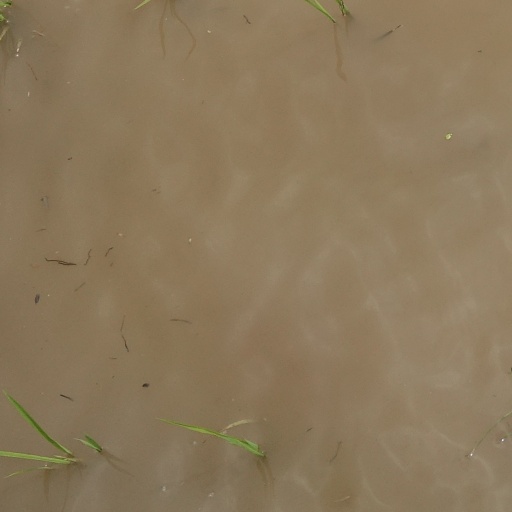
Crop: rice